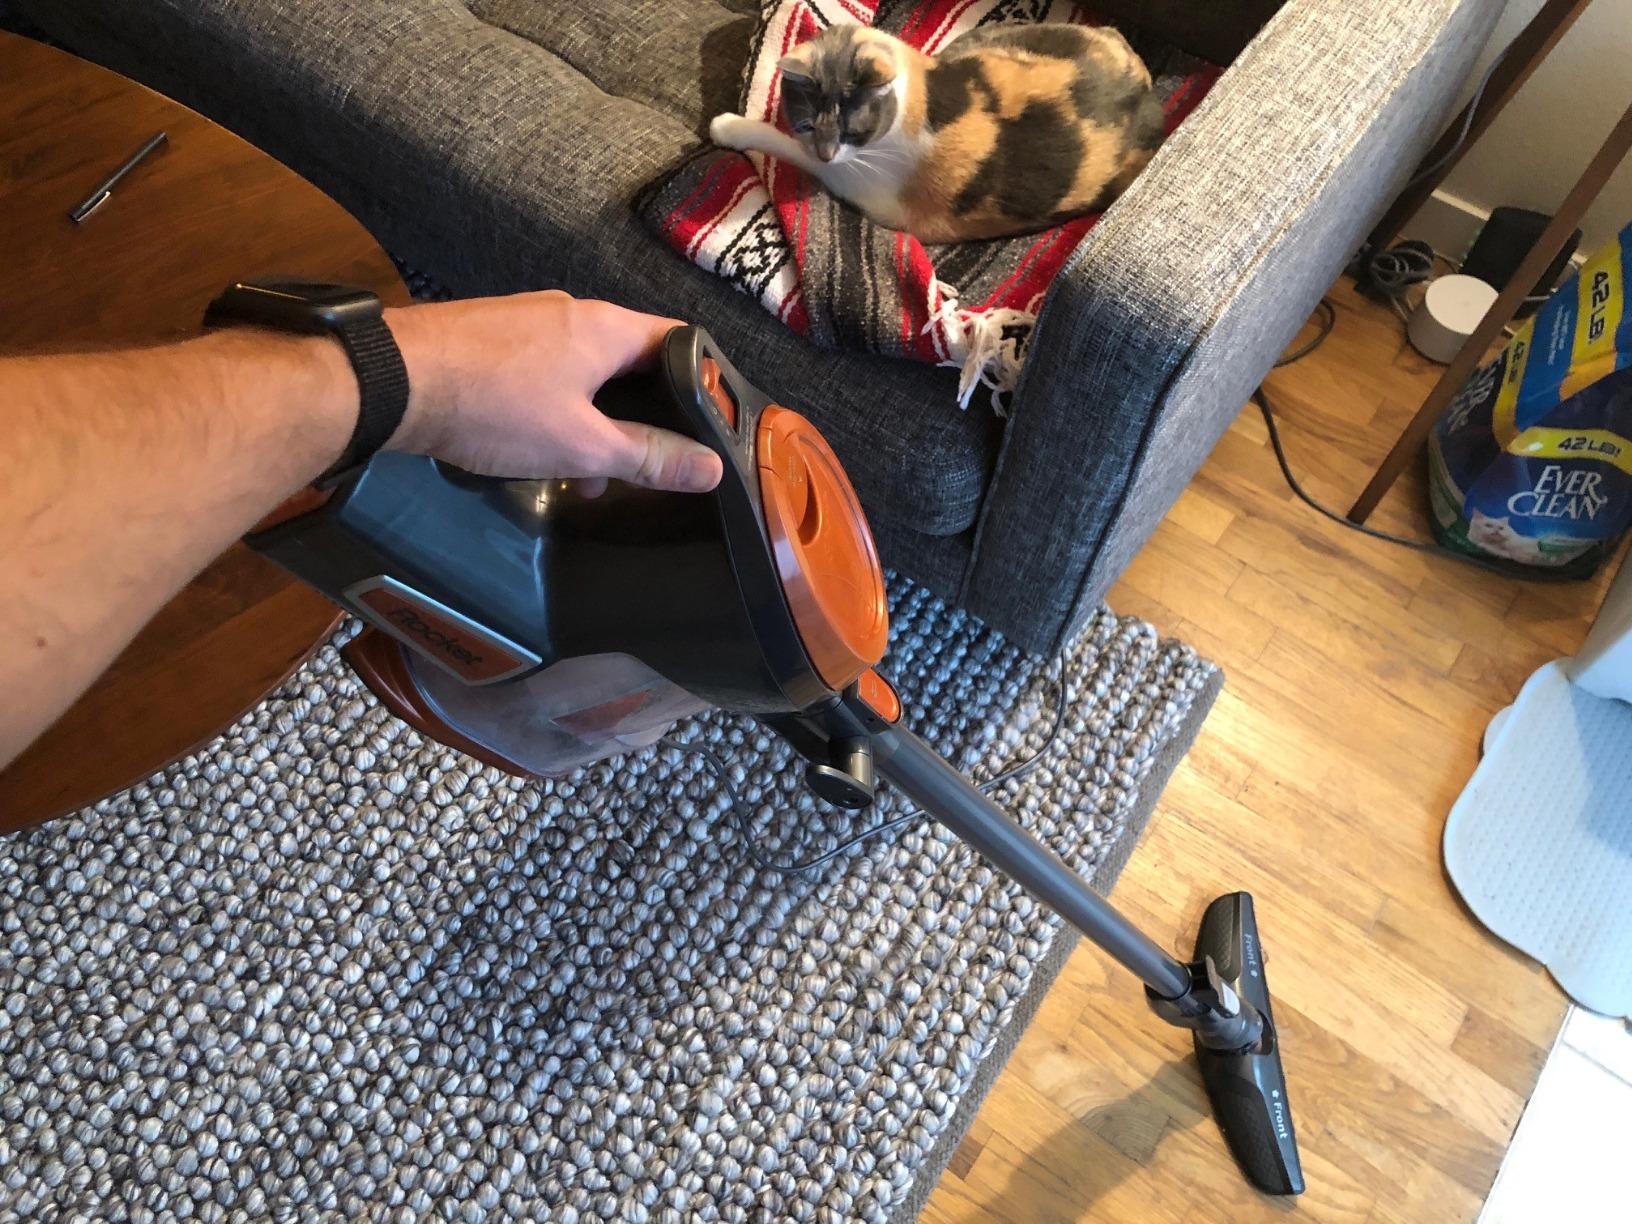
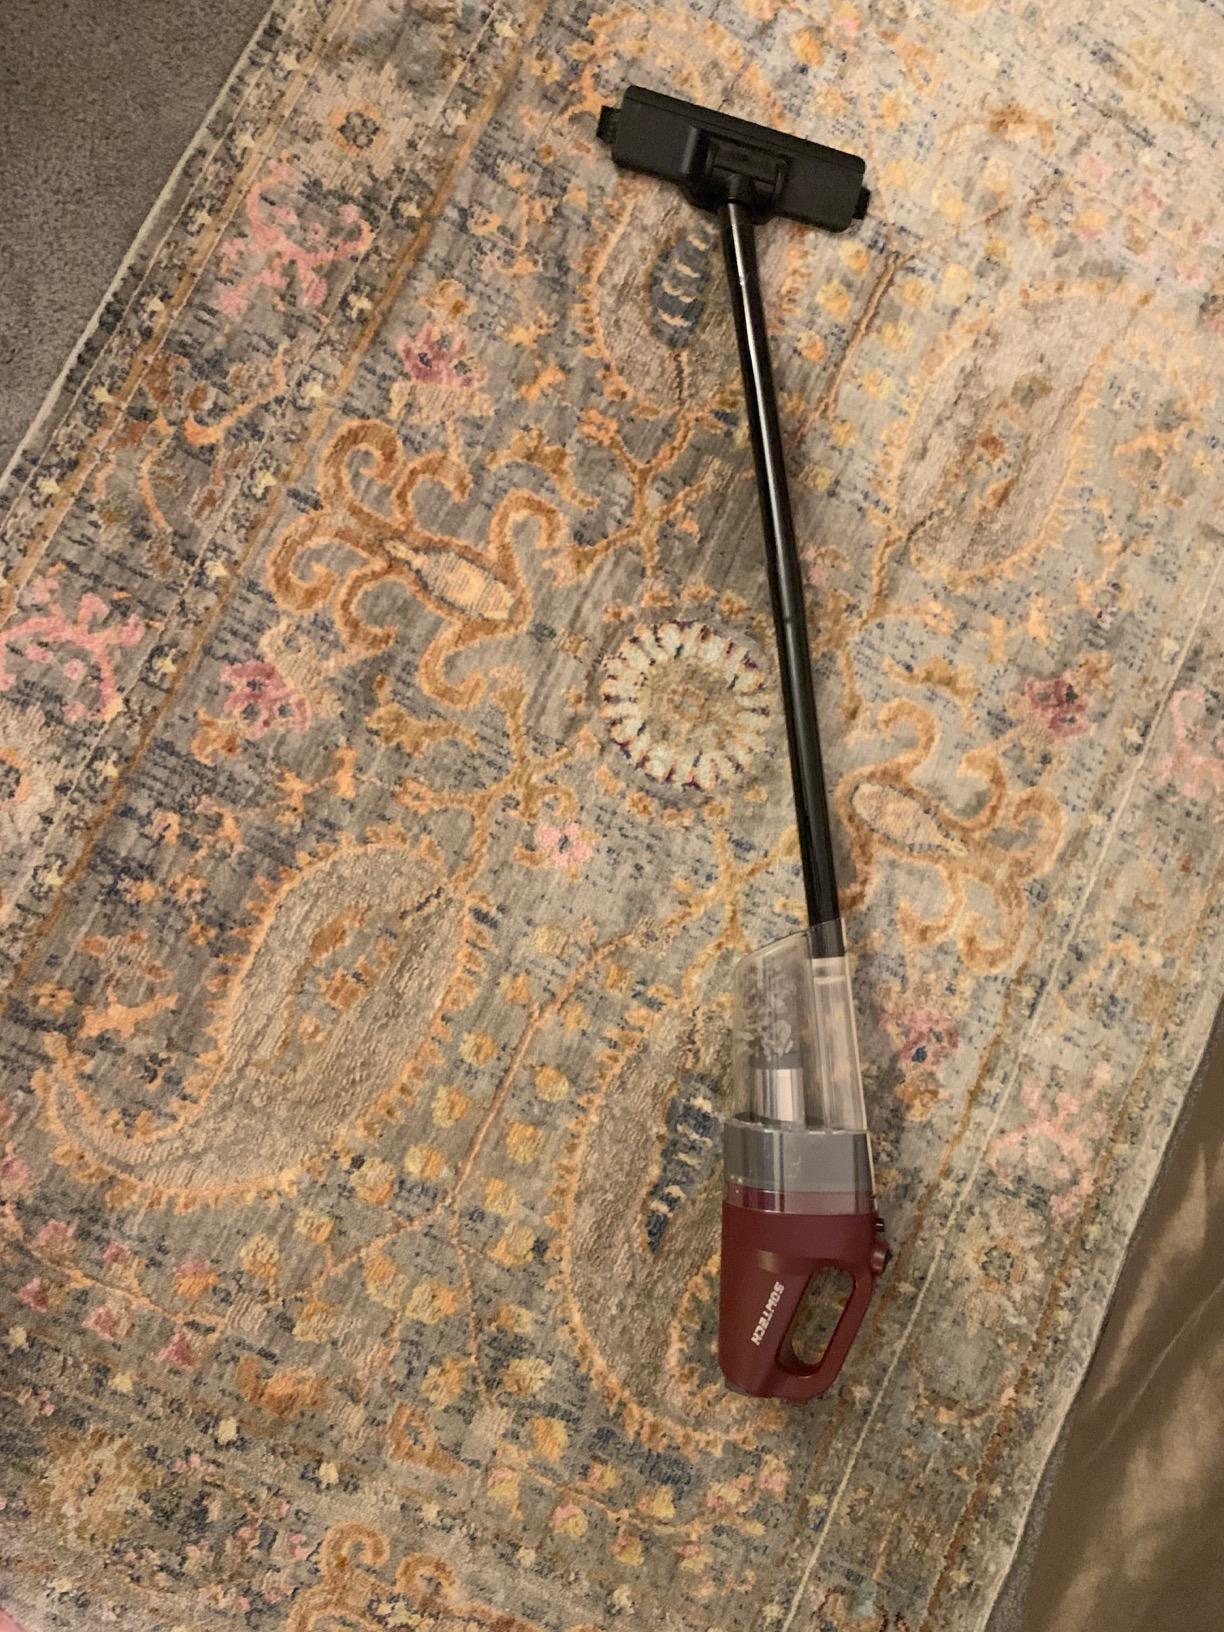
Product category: items_vacuum
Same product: no